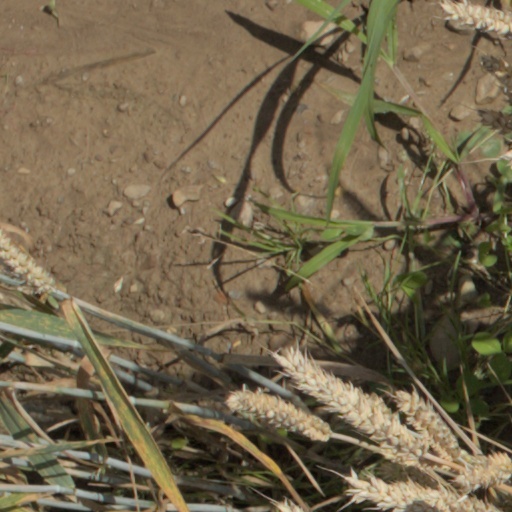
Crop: wheat